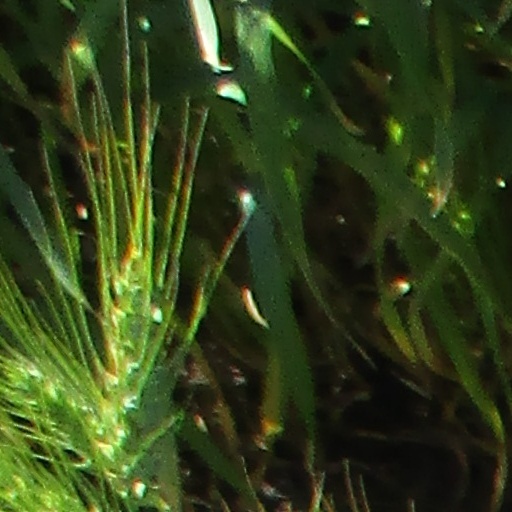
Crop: wheat